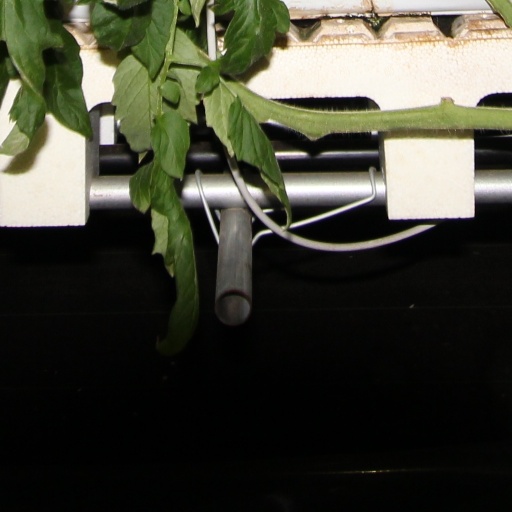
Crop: tomato